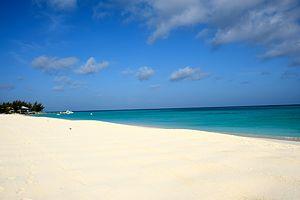
Colombus Isle
Une plage est une berge en pente douce ou très douce, ainsi que, dans une acception plus étendue qui tend de plus en plus à être d'ordre maritime depuis le XIXᵉ siècle, un rivage oblique, assez peu prononcé par rapport à l'horizontale, qui se poursuit longuement sous le niveau de l'eau. Cette morphologie de la berge ou du rivage par rapport au plan d'eau, à la rivière ou à la mer favorisent l'échouage des embarcations ou des navires, comme l'atterrissement des corps et matériaux transportés par les flots ou poussés par les courants.
Club Med, anciennement Club Méditerranée depuis sa création sous forme d'association, est une entreprise française, créée en 1950 par le Belge Gérard Blitz, qui commercialise principalement des séjours dans des villages de vacances, dans le monde entier. Depuis 2015, le Club Med appartient au conglomérat chinois Fosun International.
San Salvador est une île de l'archipel des Bahamas, également appelée Colombus Island ou Watling Island.